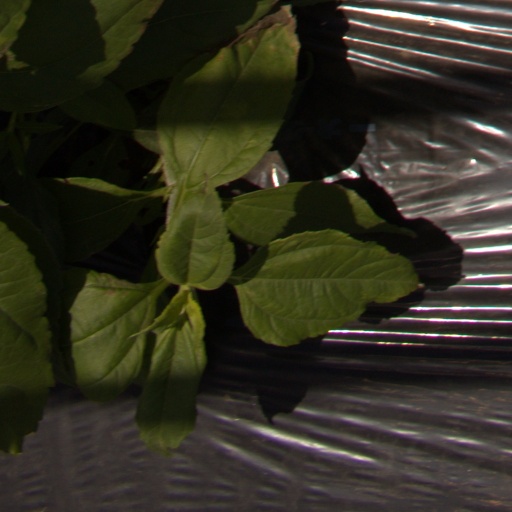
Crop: Jerusalem artichoke